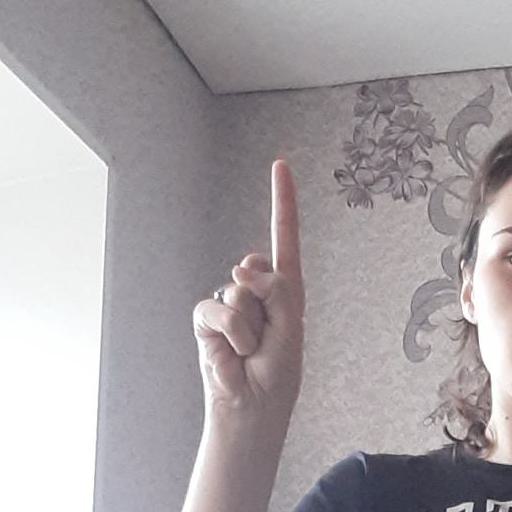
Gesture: one